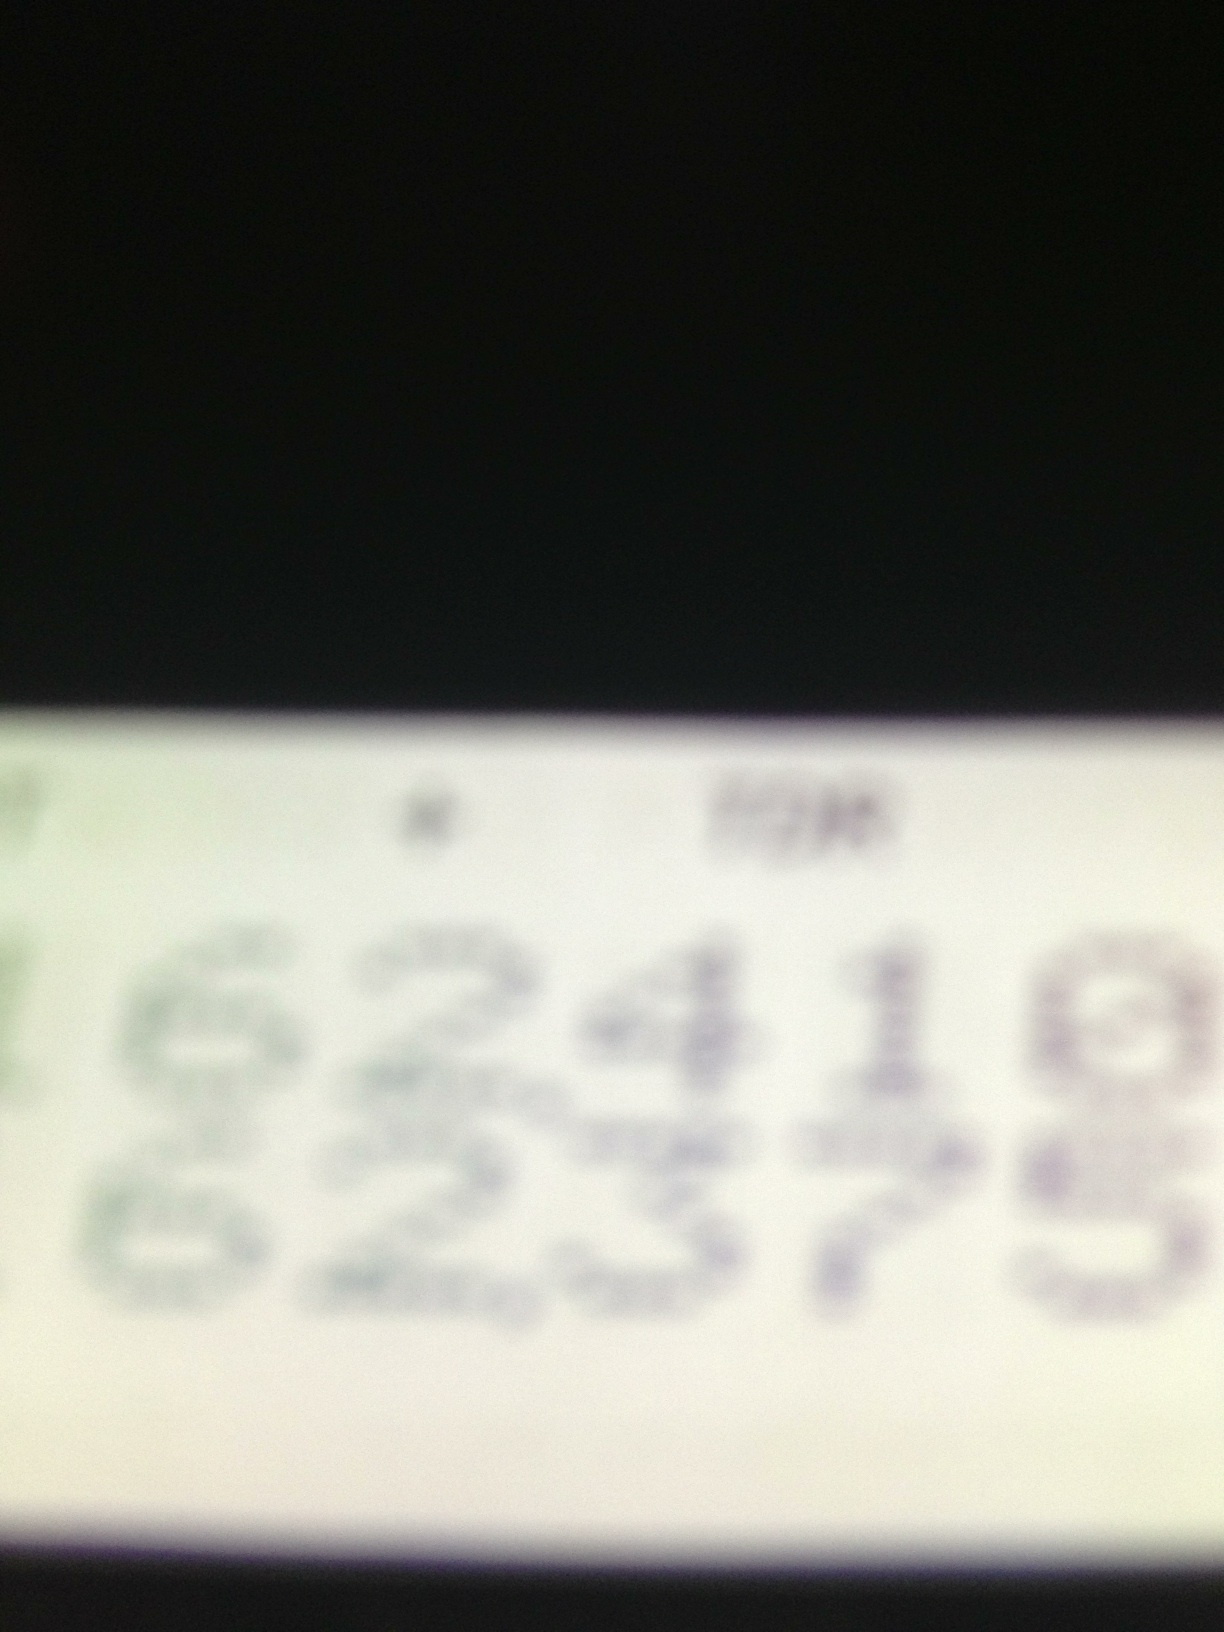Question: What does this display say?
Answer: 62410 62375